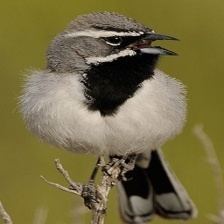
Species: BLACK-THROATED SPARROW
Scientific name: AMPHISPIZA BILINEATA